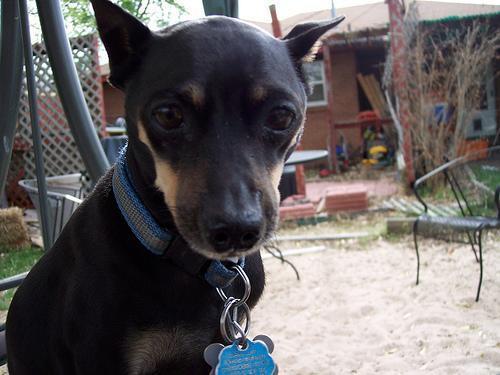
miniature_pinscher